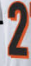
Number: 2